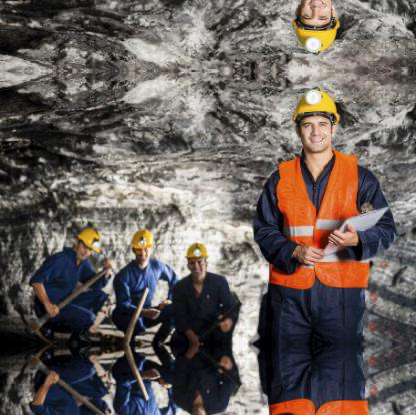
Objects in the image:
label: helmet
label: helmet
label: helmet
label: helmet
label: helmet